Jacob and Esau

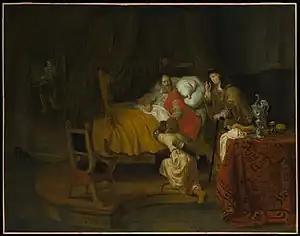
"When [Isaac] told Jacob, “Come closer that I may feel you, my son,” (Gen 27 21) Jacob urinated onto his calves, and his heart became as soft as wax, and God assigned to him two angels, one on his right and one on his left, in order to hold him up by his elbows." Genesis Rabbah 65:19

Pronouncing the blessing was considered to be the act formally acknowledging the firstborn as the principal heir.